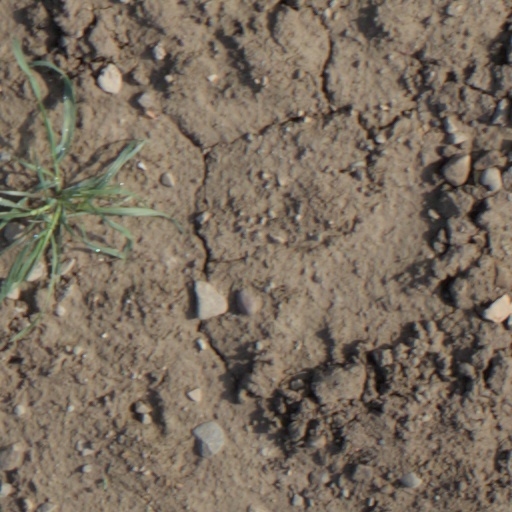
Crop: wheat